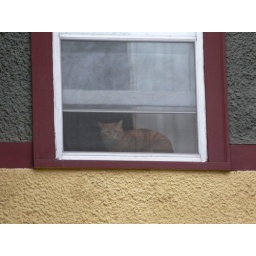
Monty in the bedroom window upstairs, watching us on the patio.